Anne de Montmorency, 1st Duke of Montmorency

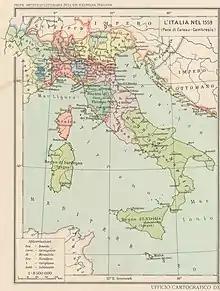
Italy after the execution of the Peace of Cateau-Cambrésis

The death of the elder duc de Guise and ascent of his son to his titles was not without controversy. At the time of his death, Aumale was also seriously ill, and therefore accusations were cast towards Montmorency that he had poisoned the late duc and attempted to do likewise to Aumale.